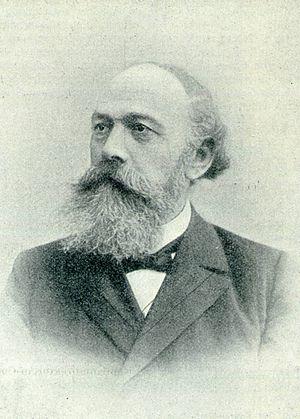
Otto Intze est un ingénieur des travaux publics et professeur allemand, considéré comme le plus grand constructeur de barrages de ce pays. Il enseigna l'hydraulique, le génie civil et la science des matériaux à l’École des Mines d’Aix-la-Chapelle, dont il fut le recteur de 1895 à 1898.